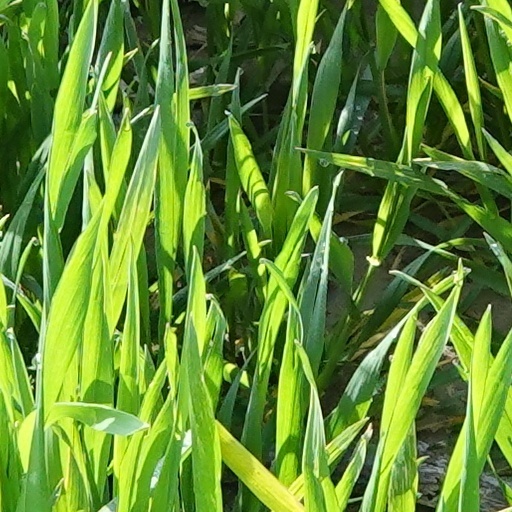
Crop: wheat